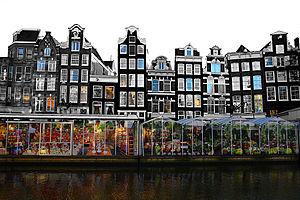
Le Bloemenmarkt est un marché aux fleurs néerlandais, établi de façon permanente à Amsterdam. Situé sur le Singel et s'étendant entre la Muntplein et la Koningsplein, il constitue l'unique marché aux fleurs flottant au monde. Les boutiques sont situées sur des bateaux arrimés au bord du canal, ce qui est un héritage de l'époque à laquelle tous les arbres et plantes devaient être acheminés quotidiennement depuis l'extérieur de la ville via les canaux.